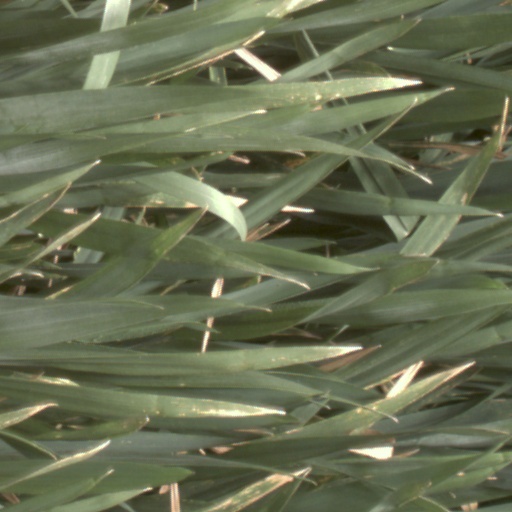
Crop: wheat